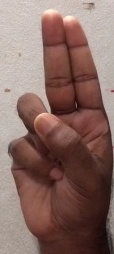
ASL sign: U